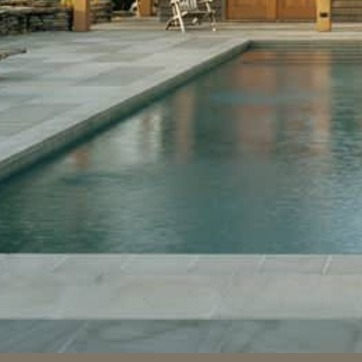
Material: water